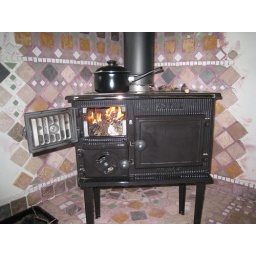
Jotul 404 wood stove in kitchen corner